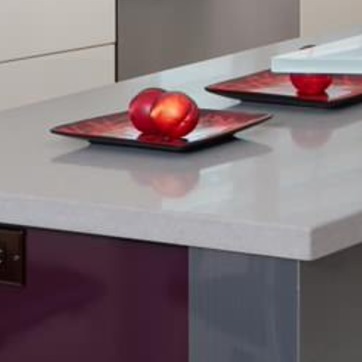
Material: polishedstone